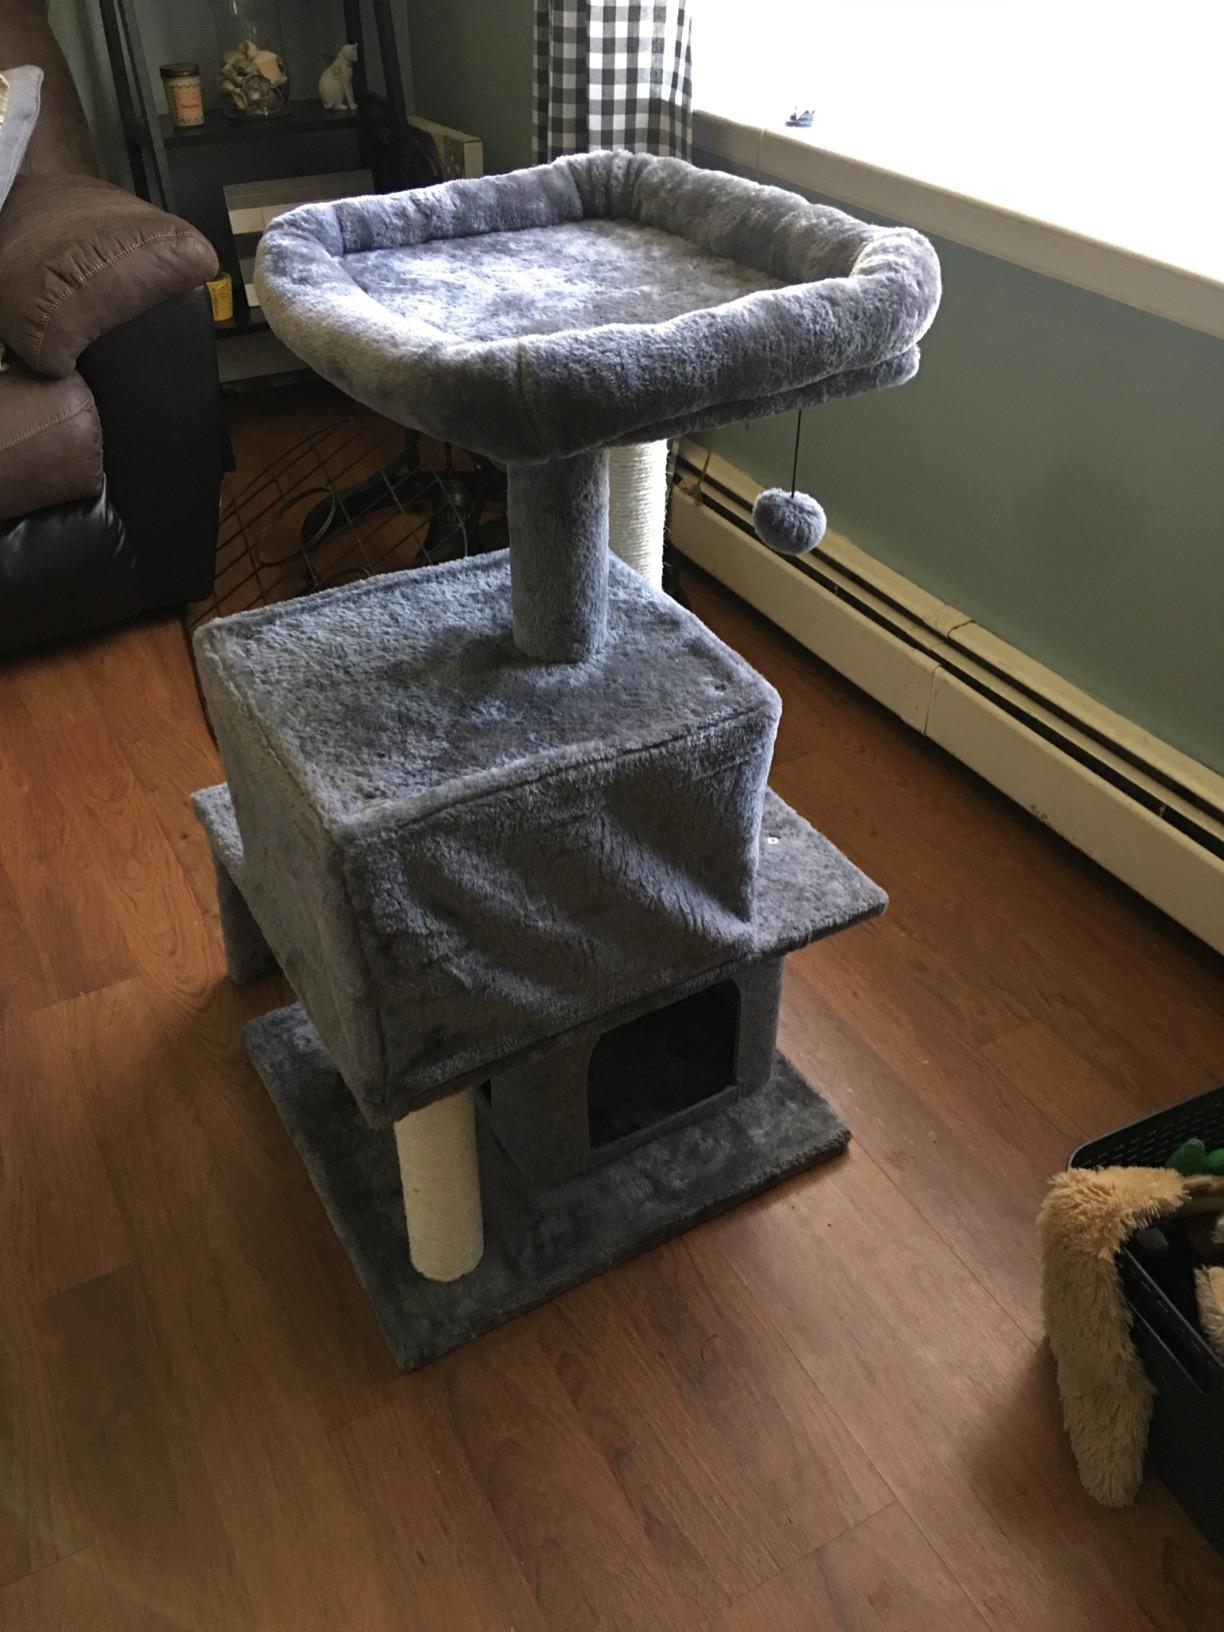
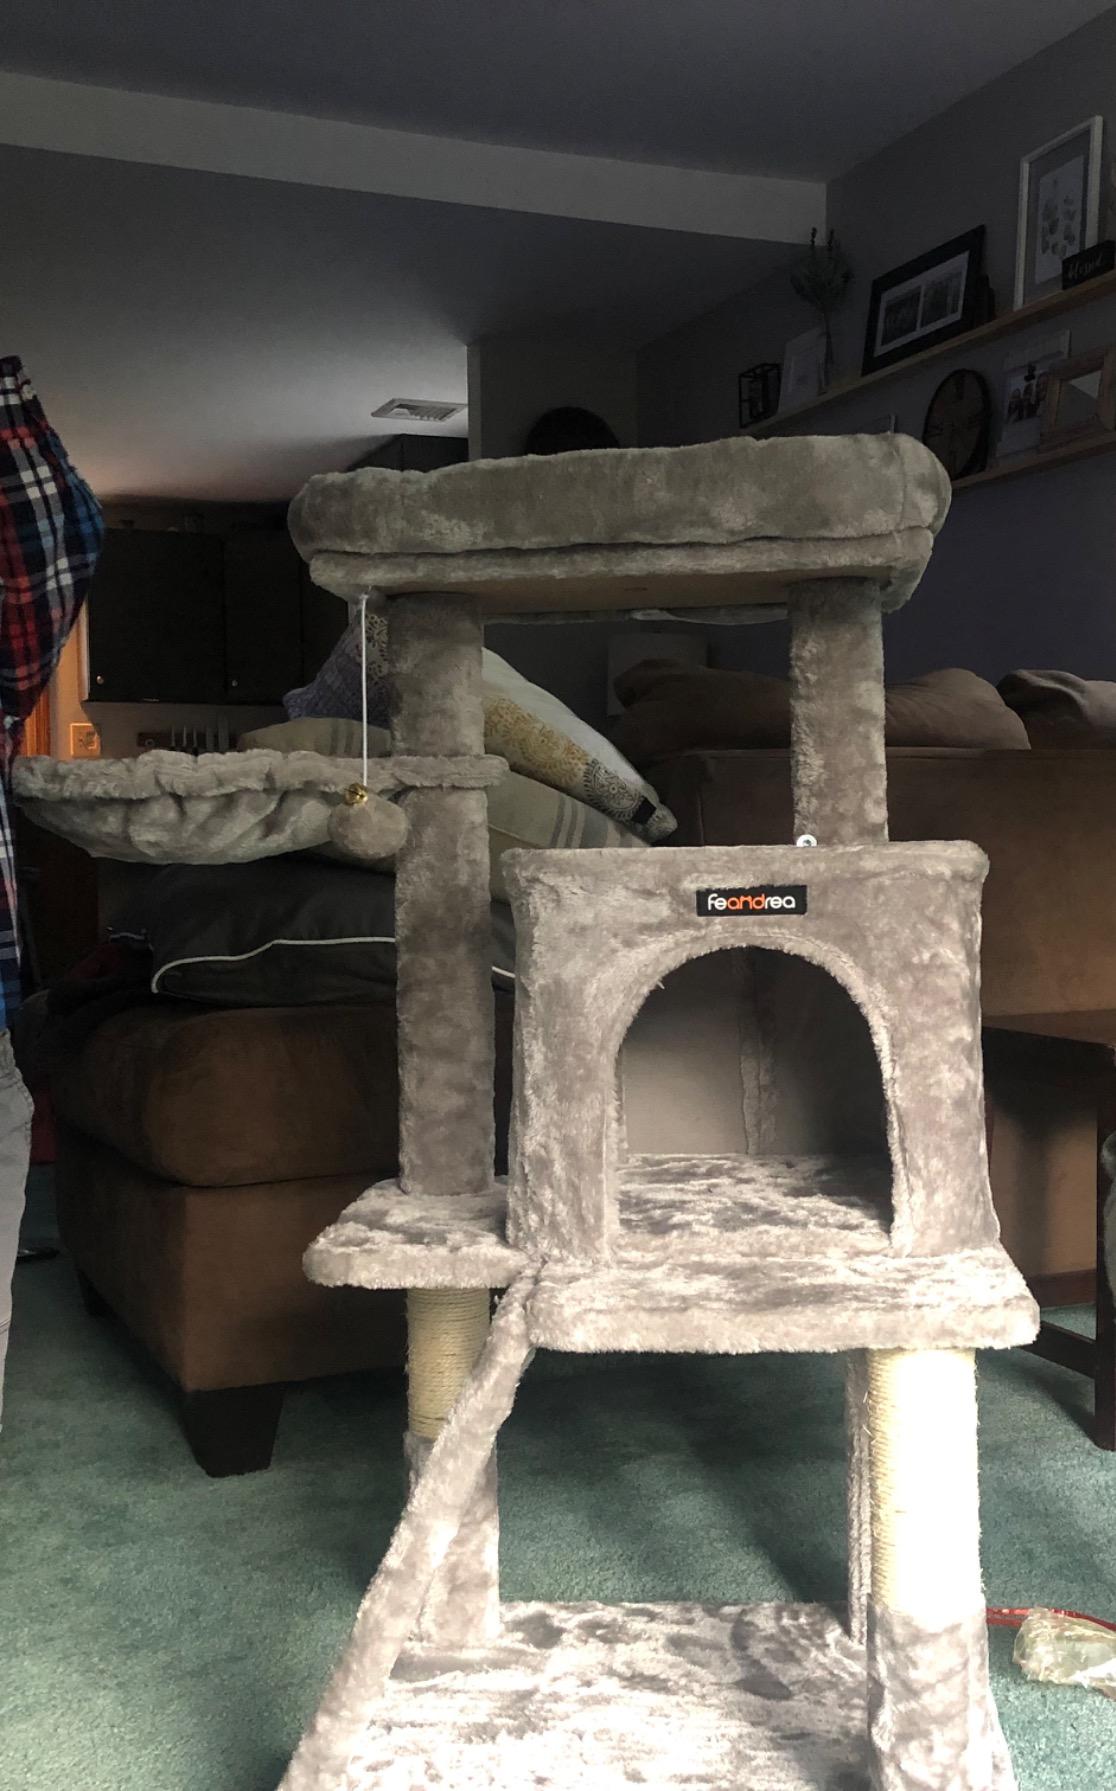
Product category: items_cat tree
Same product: no